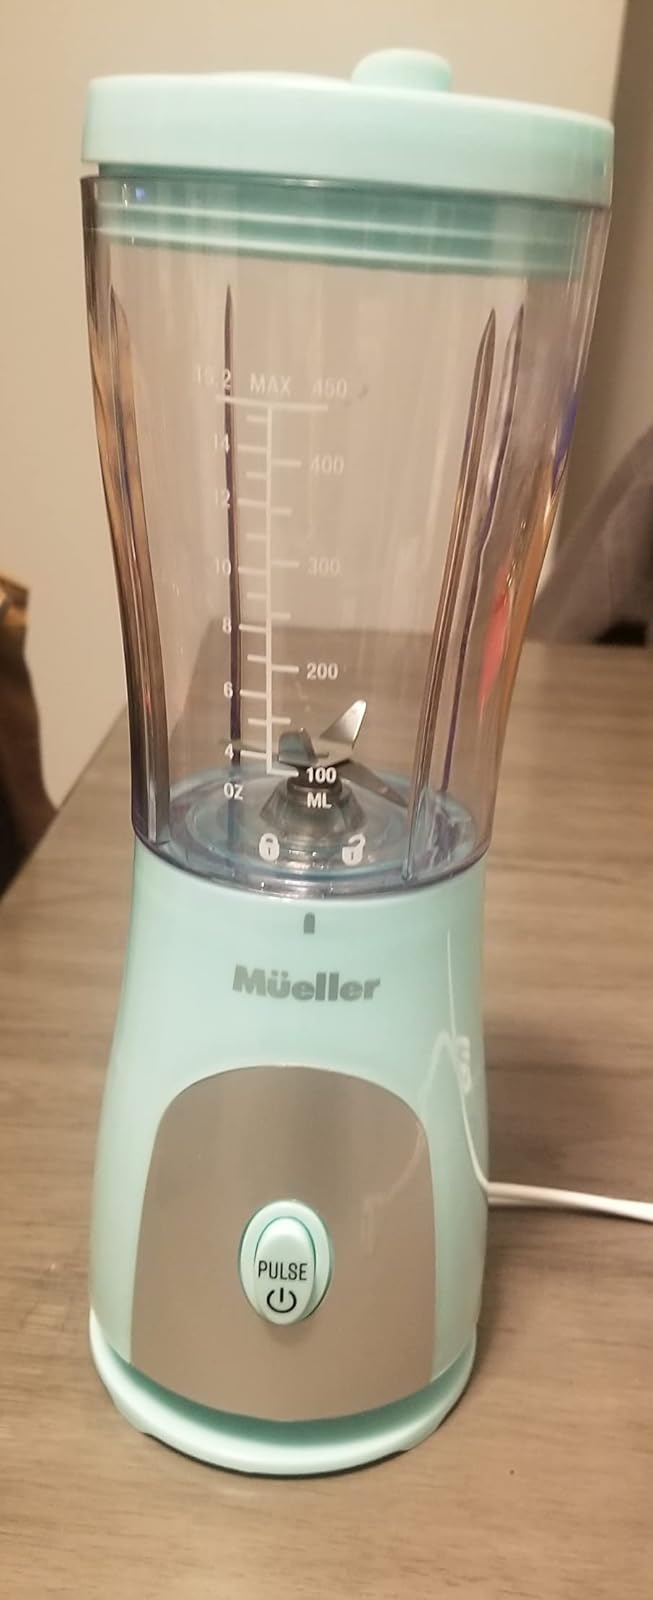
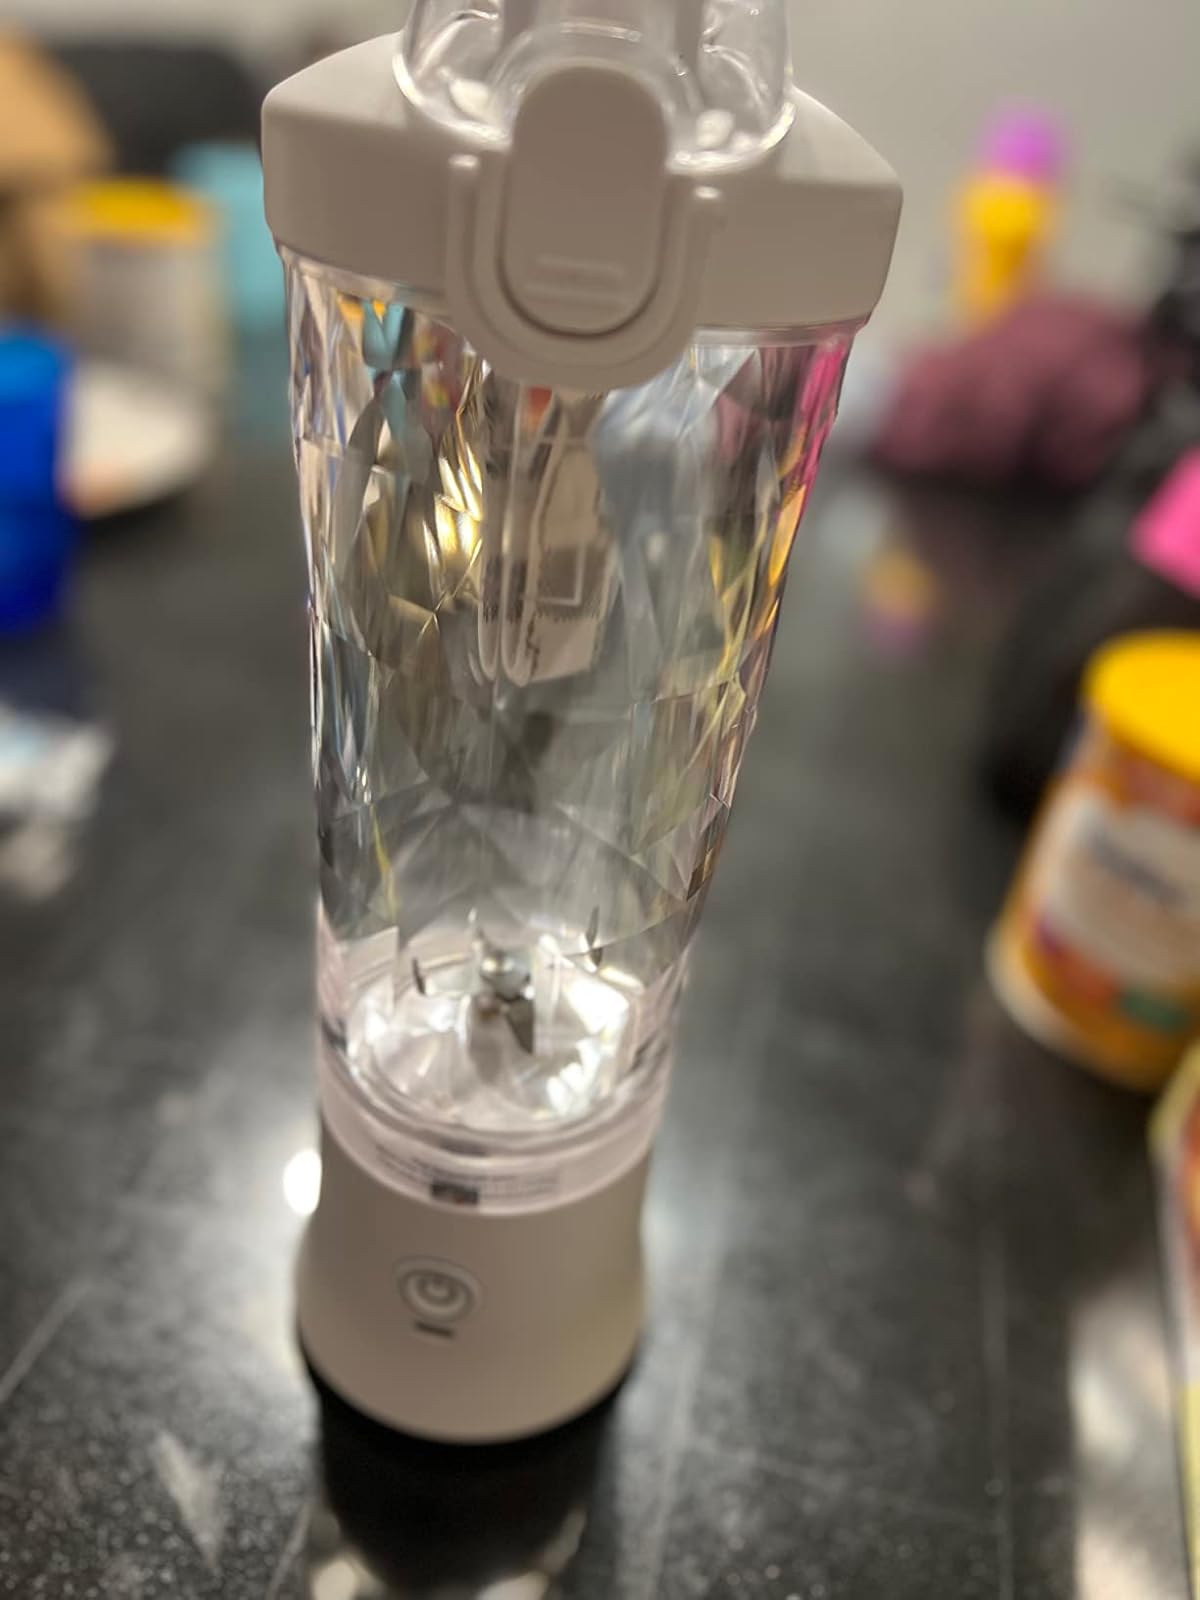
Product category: items_blender
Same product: no